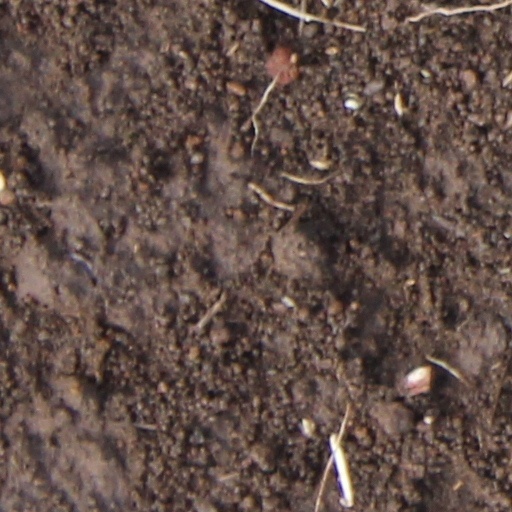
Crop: wheat